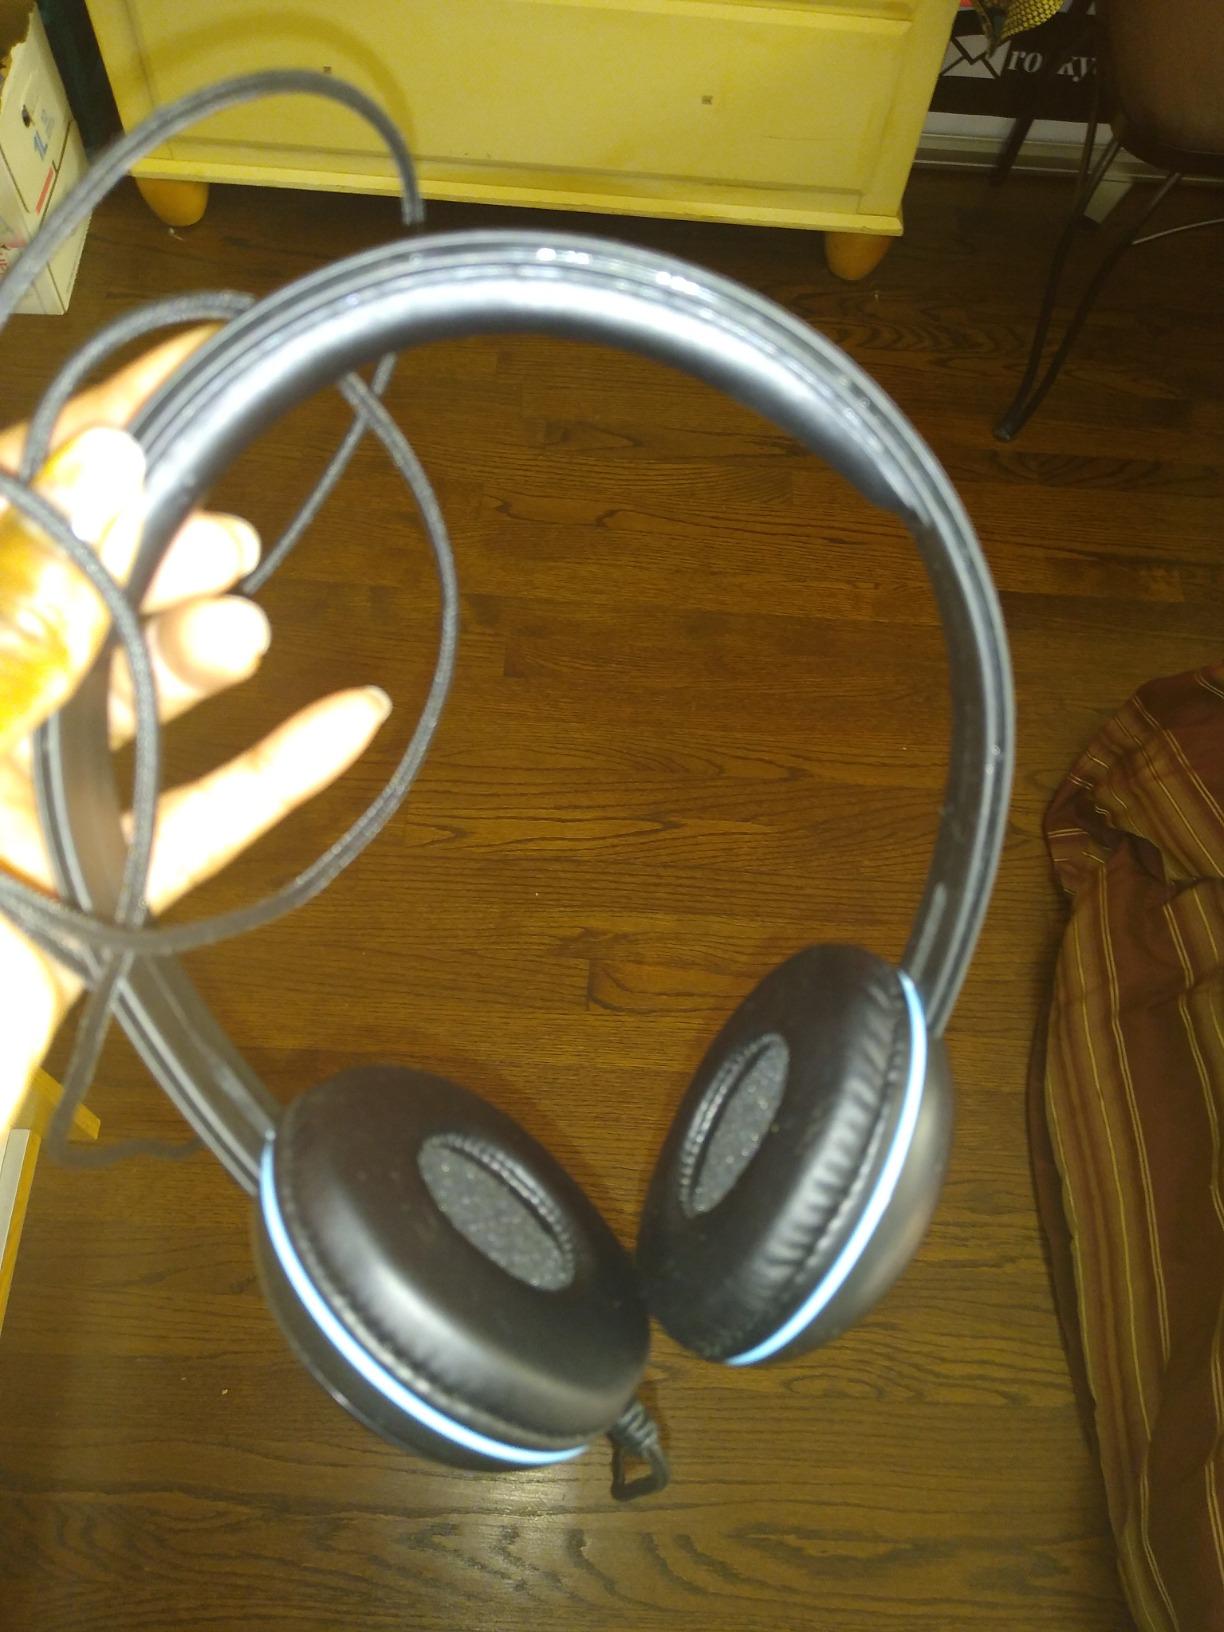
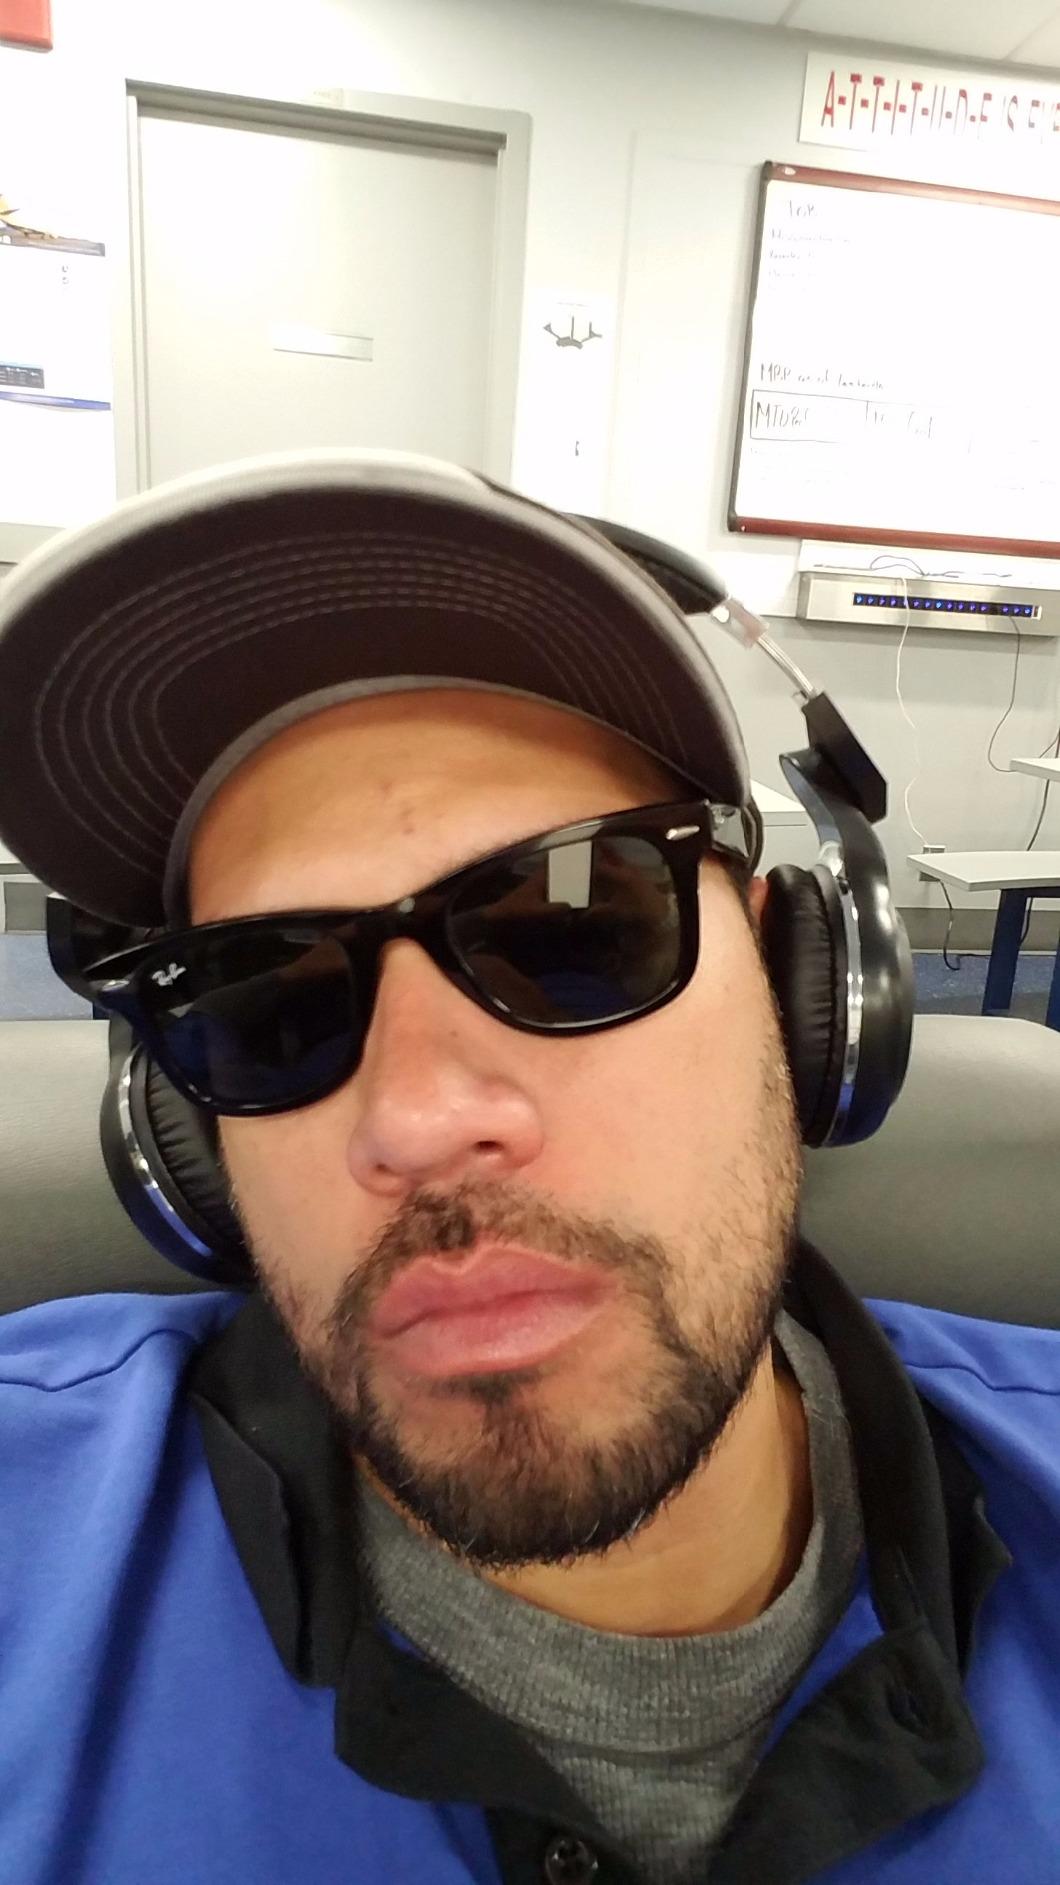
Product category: headphones
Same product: no